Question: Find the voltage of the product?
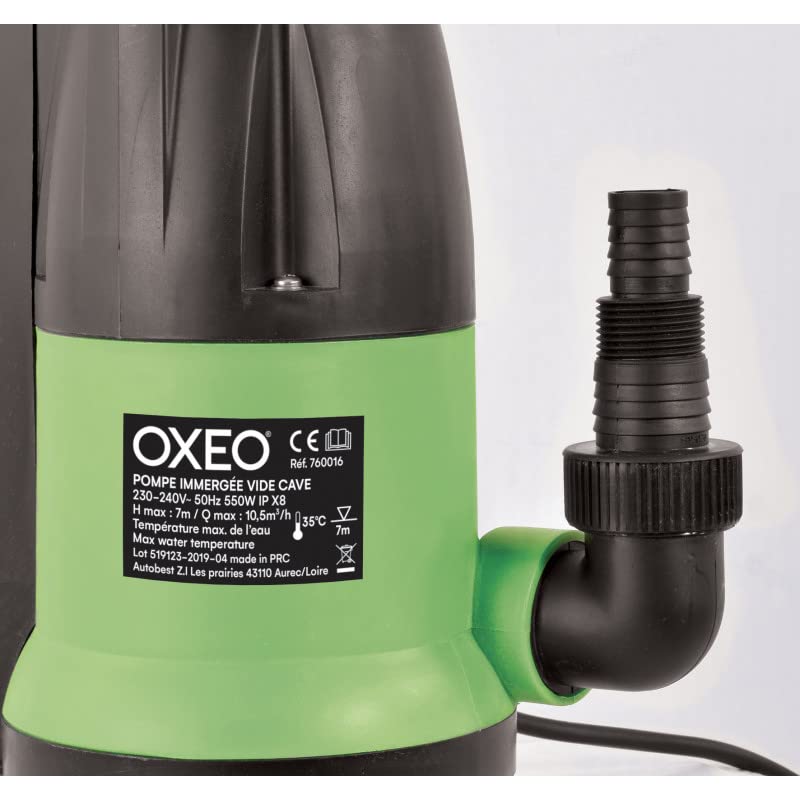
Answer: [230.0, 240.0] volt